Burning of women in England

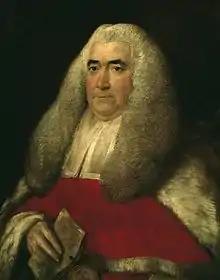
"Portrait of William Blackstone" (1774) by Thomas Gainsborough. Blackstone thought that rather than being hanged, drawn and quartered, women should be burned to preserve their decency.

By the end of the 13th century, several offences against either one's lord, or one's king, were treasonable. High treason, defined as transgressions against the sovereign, was first codified during King Edward III's reign by the Treason Act 1351. It clarified exactly what crimes constituted treason, following earlier, somewhat "over zealous" interpretations of England's legal codes. For instance, high treason could be committed by anyone found to be compassing the king's death or counterfeiting his coin. High treason remained distinct though, from what became known as petty treason: the killing of a lawful superior, such as a husband by his wife. Though 12th century contemporary authors made few attempts to differentiate between high treason and petty treason, enhanced punishments may indicate that the latter was treated more seriously than an ordinary felony.